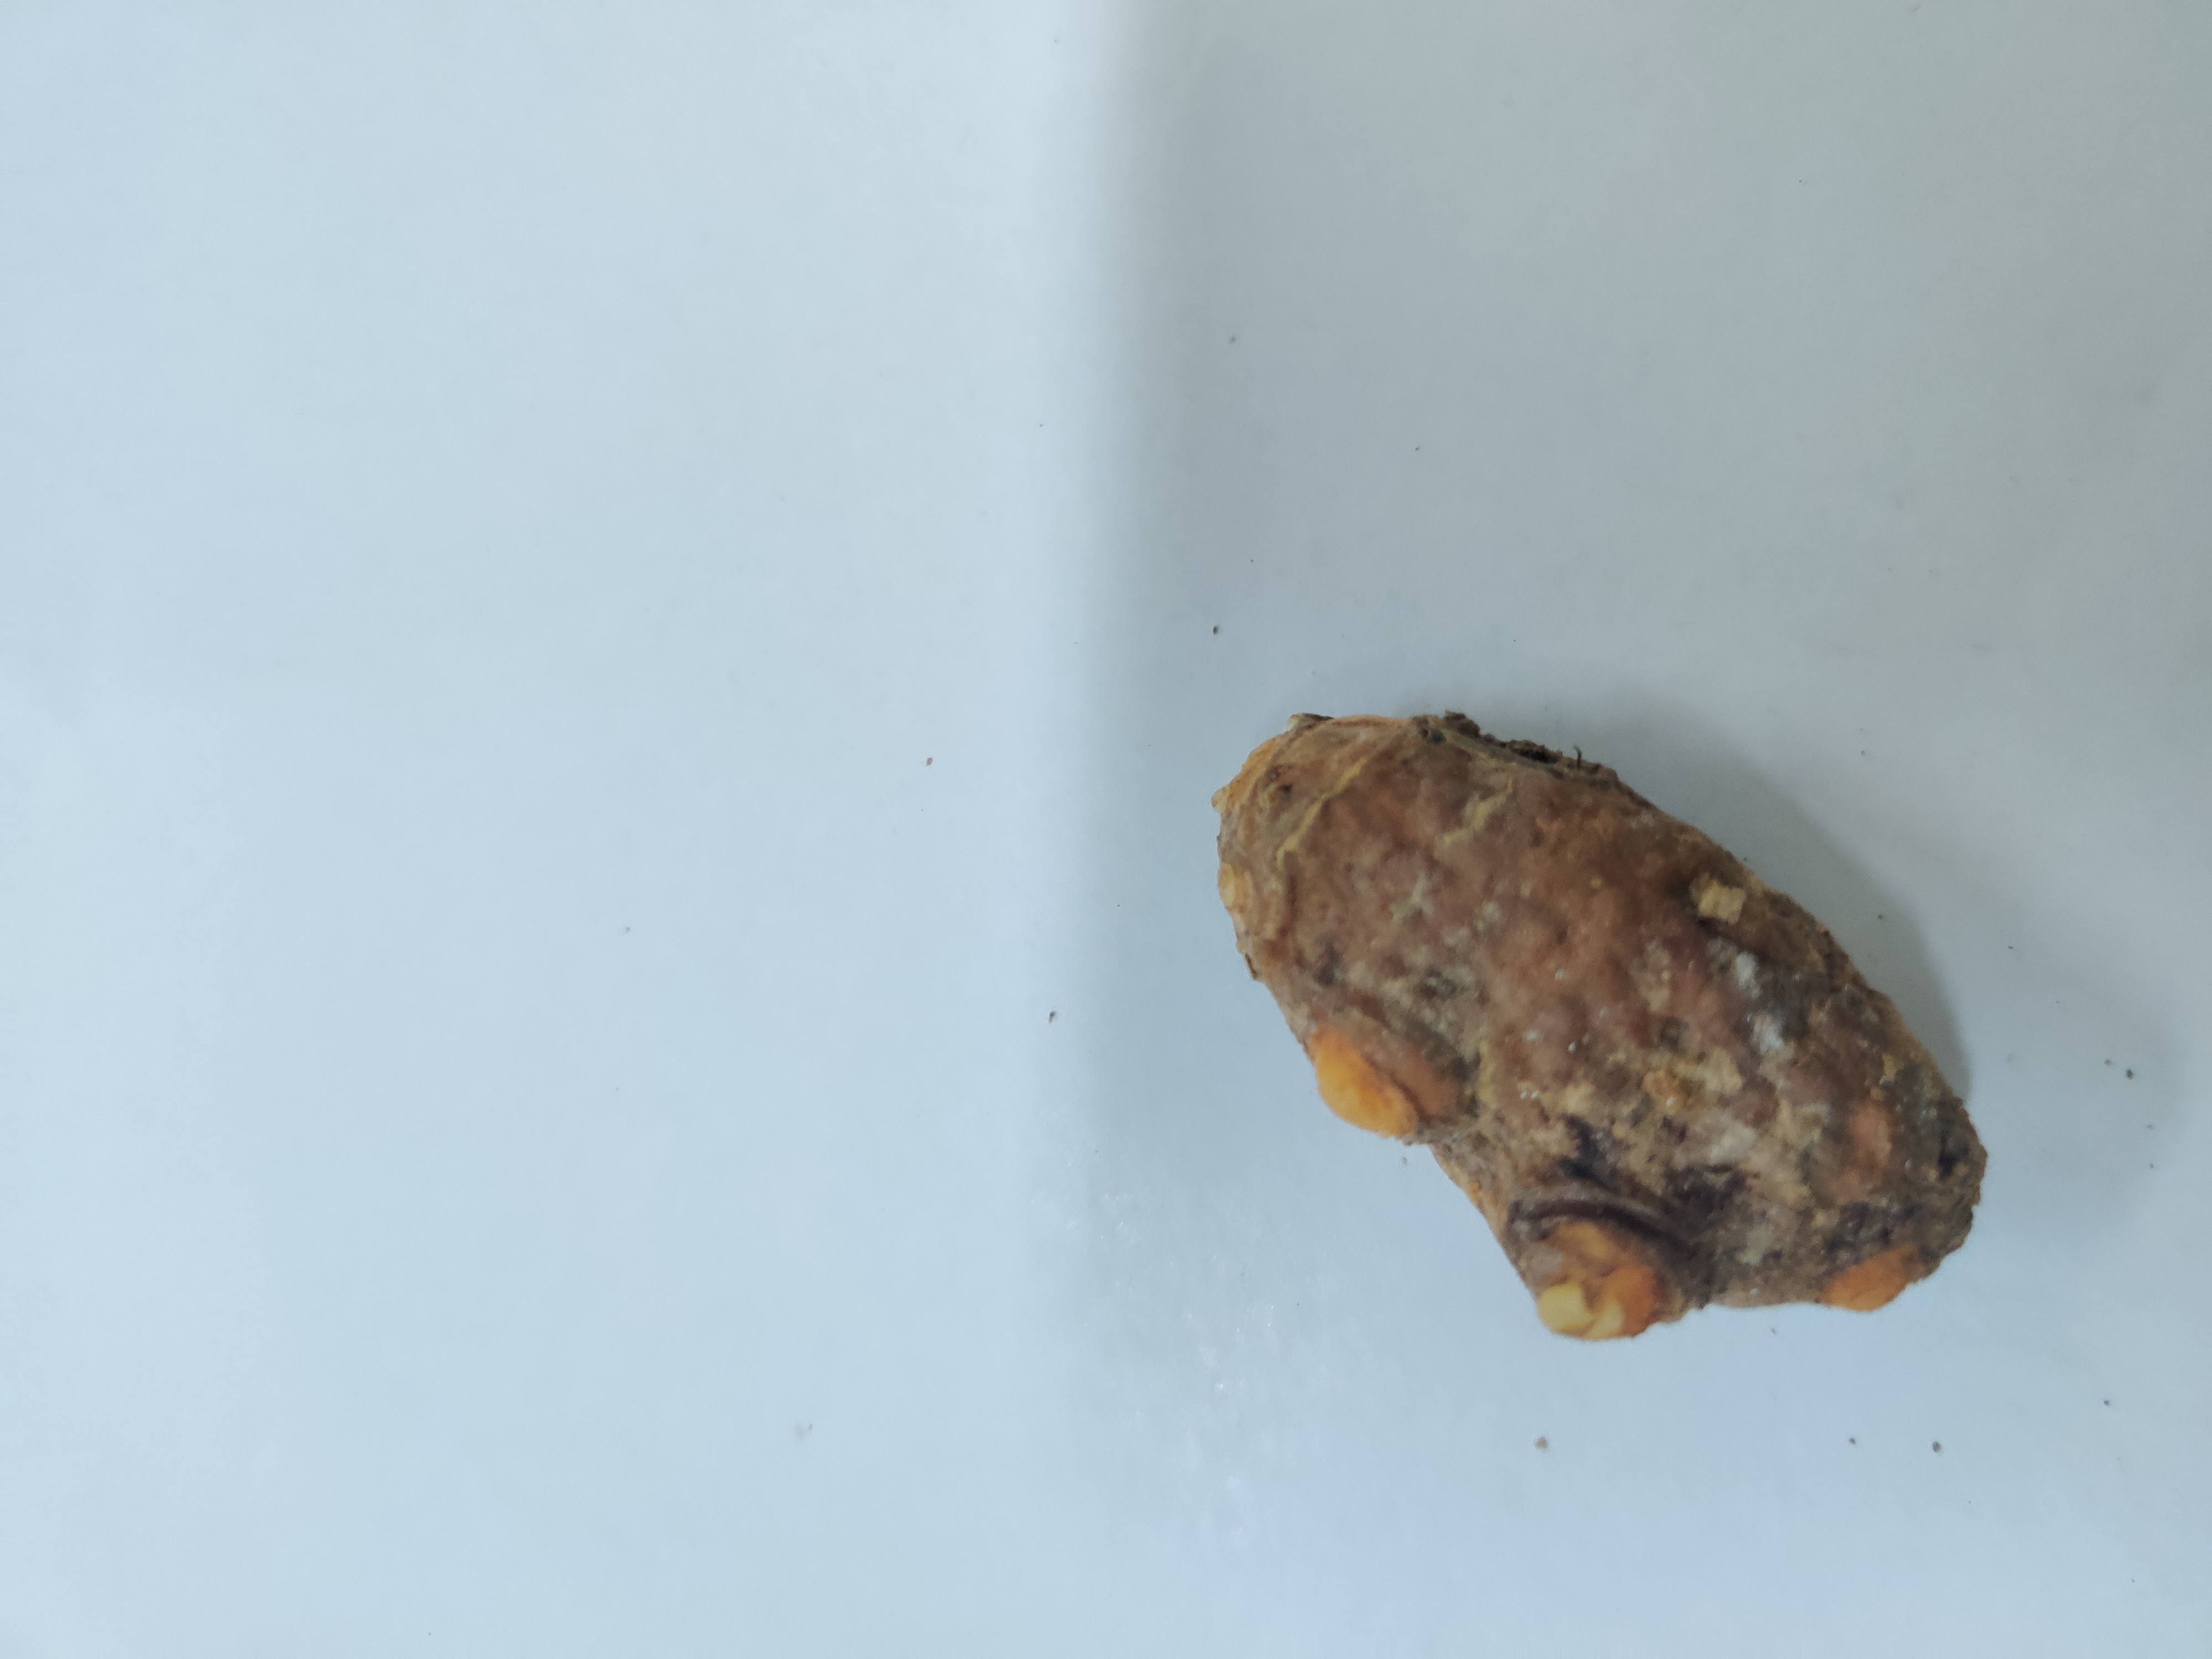
Crop: Turmeric
Condition: Severely Damaged